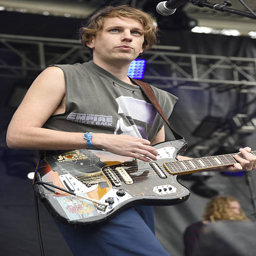
person performs during the festival .